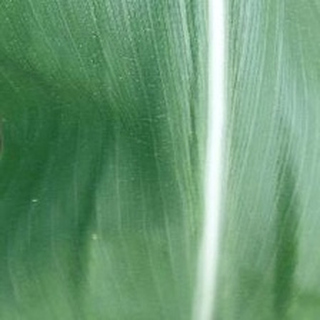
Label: healthy_corn